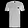
Label: T - shirt / top